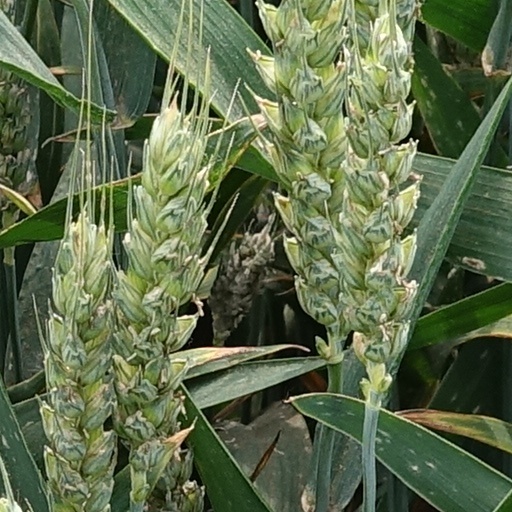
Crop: wheat